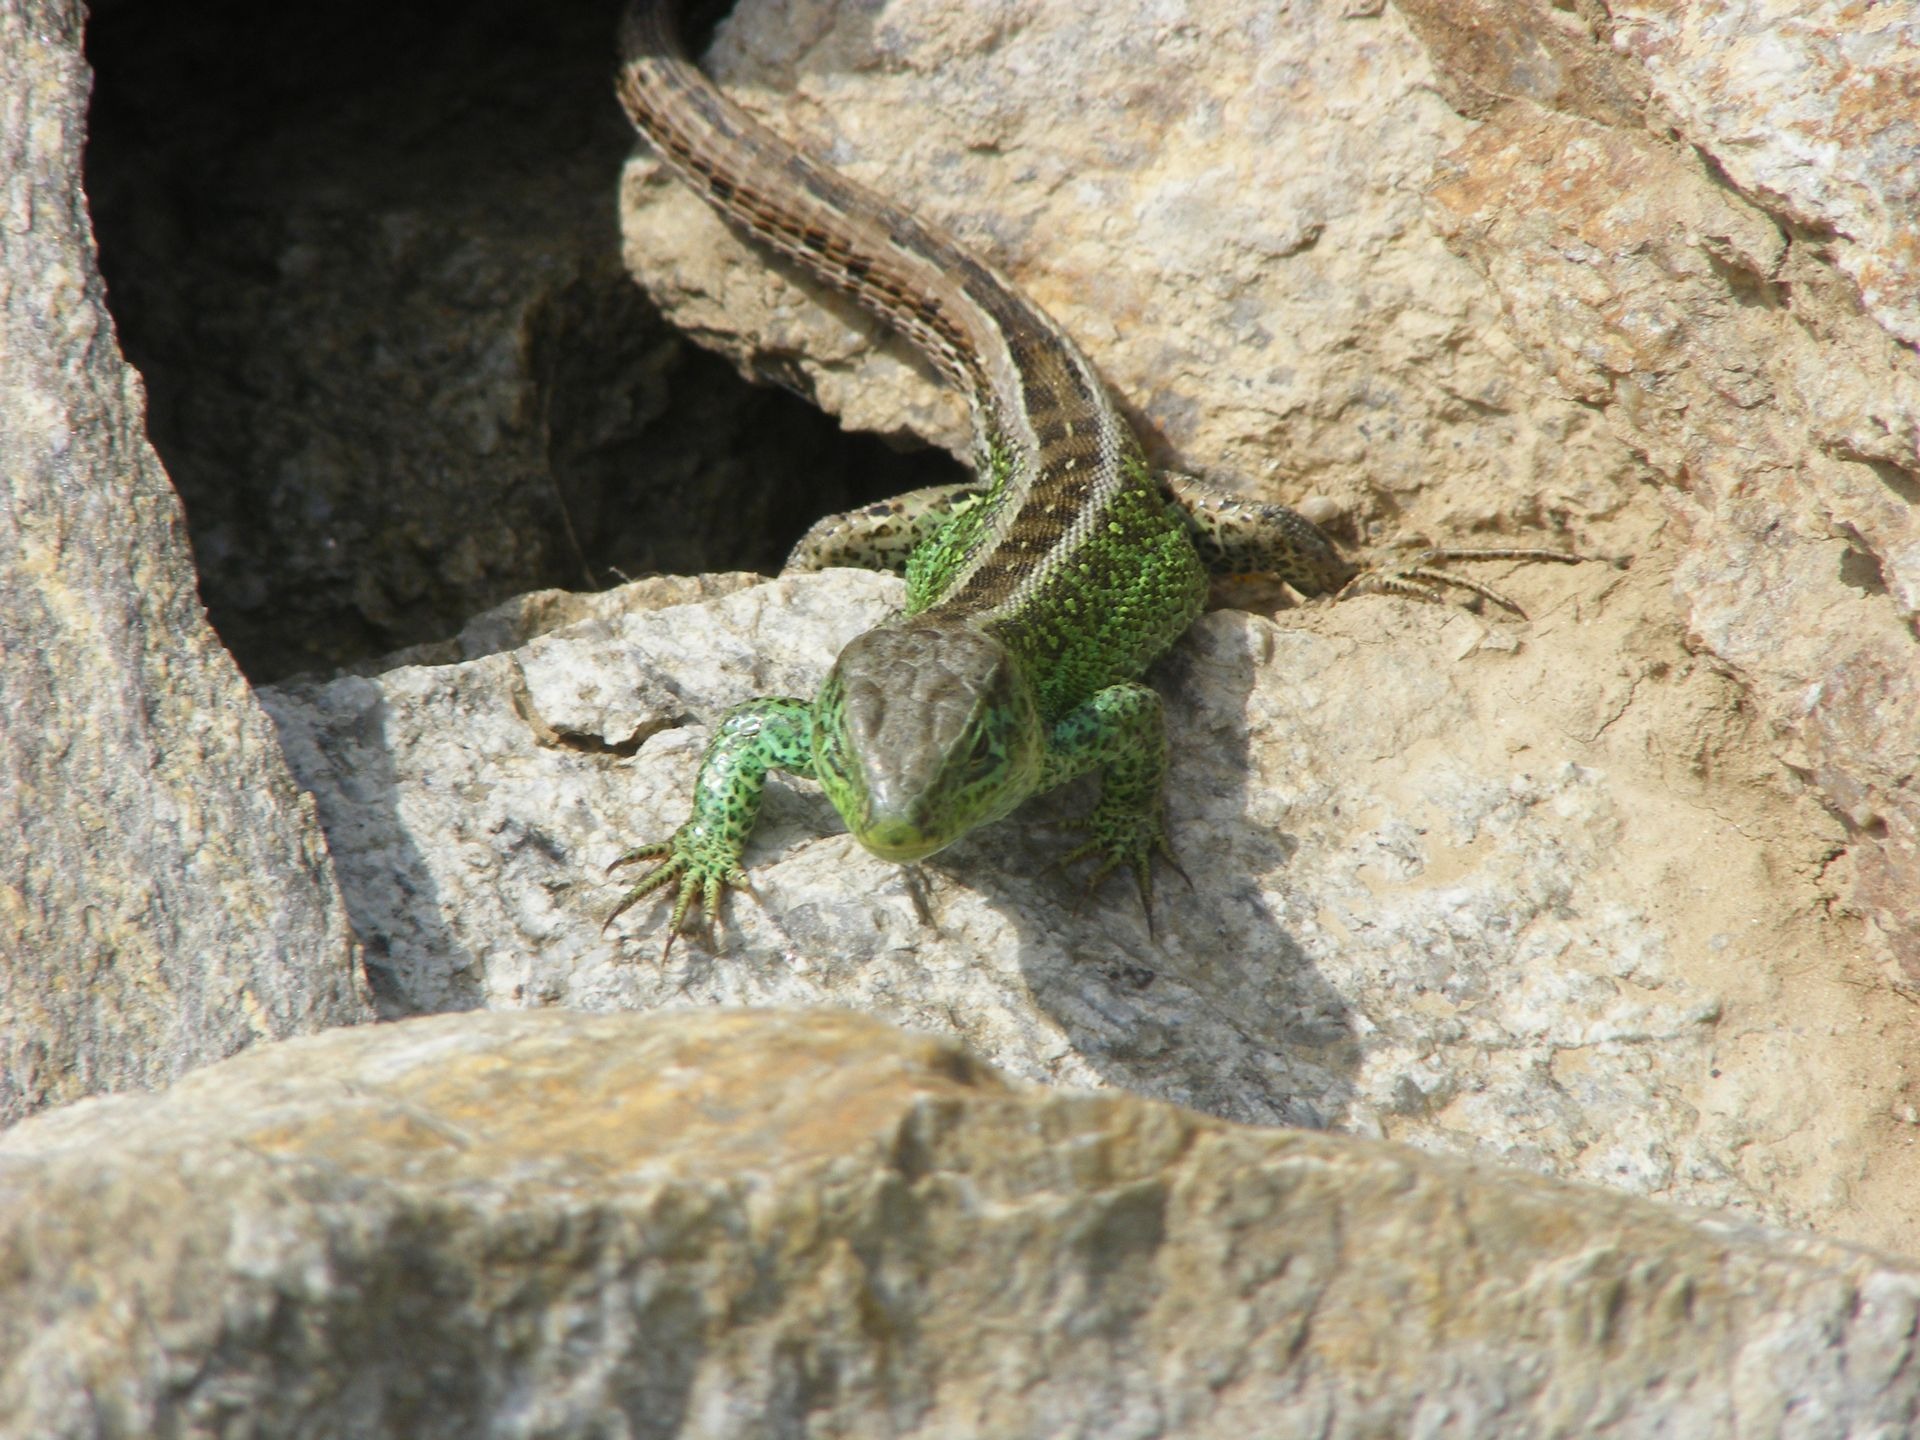
nature, stone, summer, wildlife, green, reptile, fauna, lizard, stones, animals, vertebrate, granite, cold blooded animals, lacerta, agamidae, granite stones, sand lizard, chunks of granite, scaled reptile, lacertidae